Huánuco

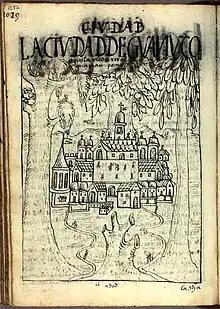
Huánuco in 1615 by the Inca painter Guamán Poma.

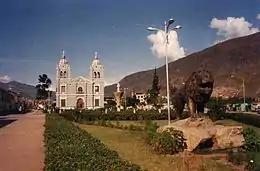
Plaza of Huánuco with San Sebastián church.

The city of Huánuco was founded by Spanish conquistador Gómez de Alvarado in 1539, in the Inca town of the Yarowilca clan, Wanako. In 1541, the city was moved to its current location in the Pillco Valley.